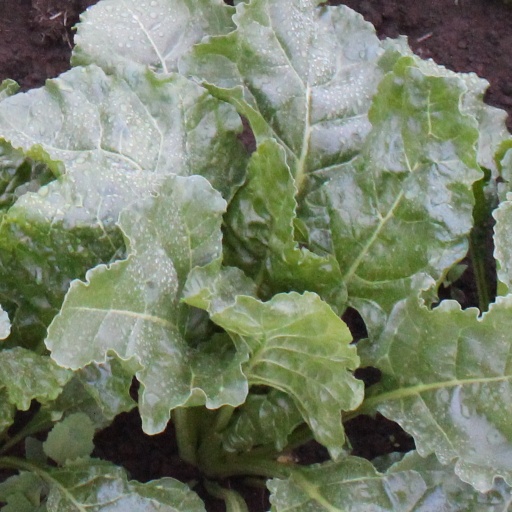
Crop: sugar beet